Emperor Tomato Ketchup (film)

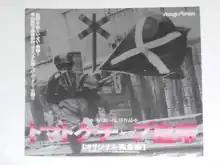
Film poster for 1996 re-release

is a Japanese short experimental film made by Shūji Terayama in 1970. A 27-minute cut was released in 1971. A "director's cut" of sorts, attempting to recreate the film as originally made, was released as a 75-minute feature in 1996, thirteen years after Terayama's death.